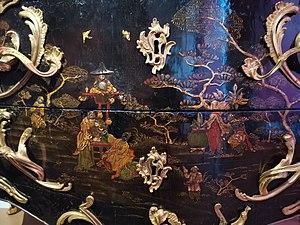
François Boucher (1703-1770), détail d'un dessin de François Boucher en laque chinoise sur une commode estampillée Roussel vers 1740
François Boucher, né le 29 septembre 1703 à Paris où il est mort le 30 mai 1770, est un peintre français, représentatif du style rococo.